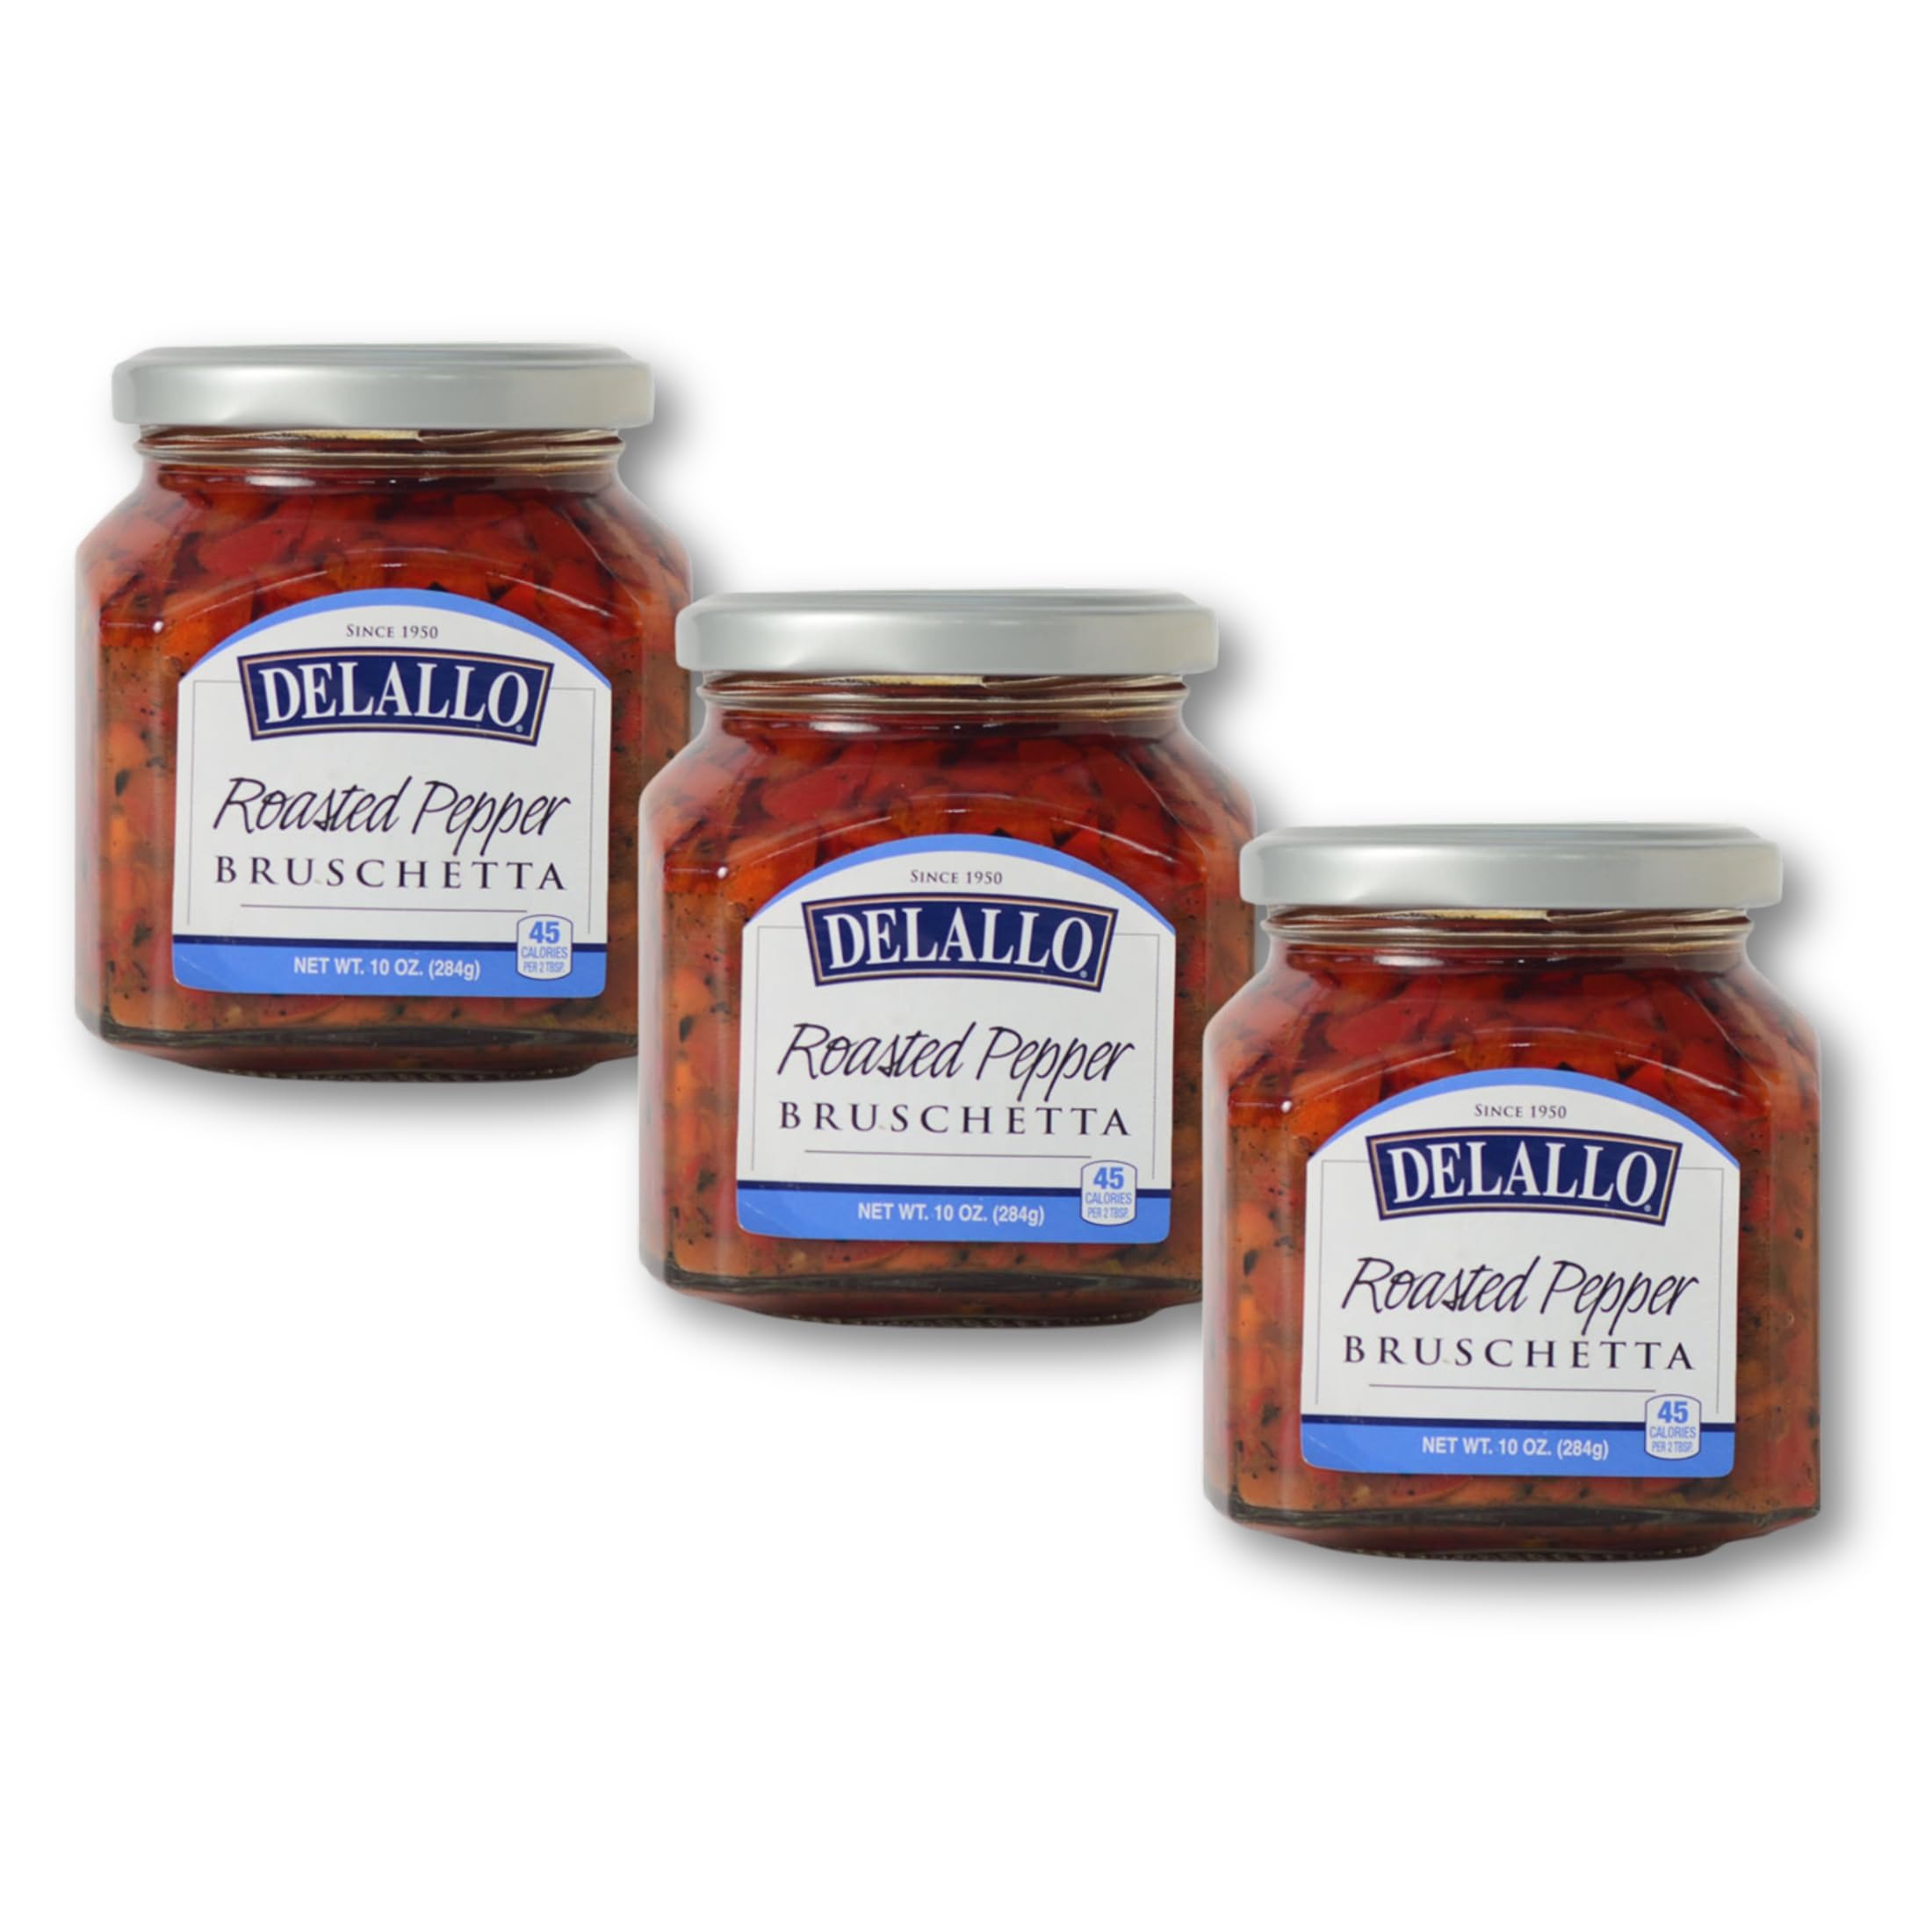
Item Name: DeLallo Roasted Pepper Bruschetta, 10oz Jar, 3-Pack
Bullet Point 1: Starring sweet roasted peppers, this authentic Italian recipe is a stunning yet simple appetizer paired with crispy toasts or Italian bread
Bullet Point 2: A colorful condiment that brings to life a myriad of kitchen creations: sandwiches, salad dressings, omelets, roasted veggies, pasta sauce, grilled meats, seafood, chicken and more!
Bullet Point 3: Captures the true flavor of featured ingredient without overpowering spices
Bullet Point 4: Easy traditional Italian appetizer with gourmet flair
Bullet Point 5: Package contains three 10oz jarx
Product Description: DeLallo began as an Italian market in the hardworking industrial town of Jeannette, PA, just outside of Pittsburgh. Founders George and Madeline DeLallo established their marketplace over 60 years ago. The DeLallo family is dedicated to sharing their passion for food with the community, believing each product should tell a story and deliver an authentic Italian experience. Along with living up to its name, origin and method of production, each product makes a promise to the consumer—one of quality and consistency. These principles are at the heart of our success as a trusted, nationally recognized Italian and Mediterranean foods brand. Starring sweet roasted peppers, this authentic Italian recipe is a stunning yet simple appetizer paired with crispy toasts or Italian bread. DeLallo Roasted Pepper Bruschetta is also a colorful condiment that brings to life a myriad of kitchen creations: sandwiches, salad dressings, omelets, roasted veggies, pasta sauce, grilled meats, seafood, chicken and more!
Value: 30.0
Unit: Ounce

Price: 11.55